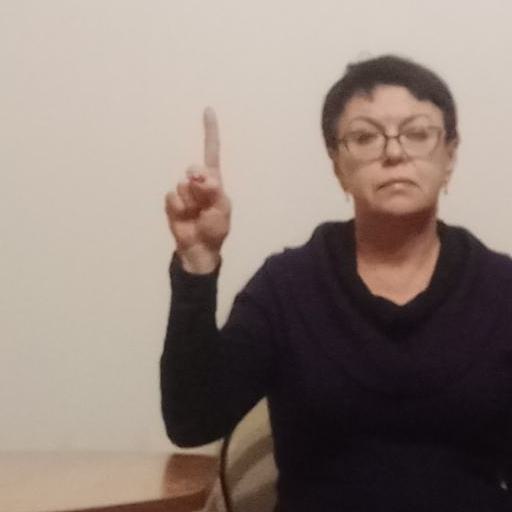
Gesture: one